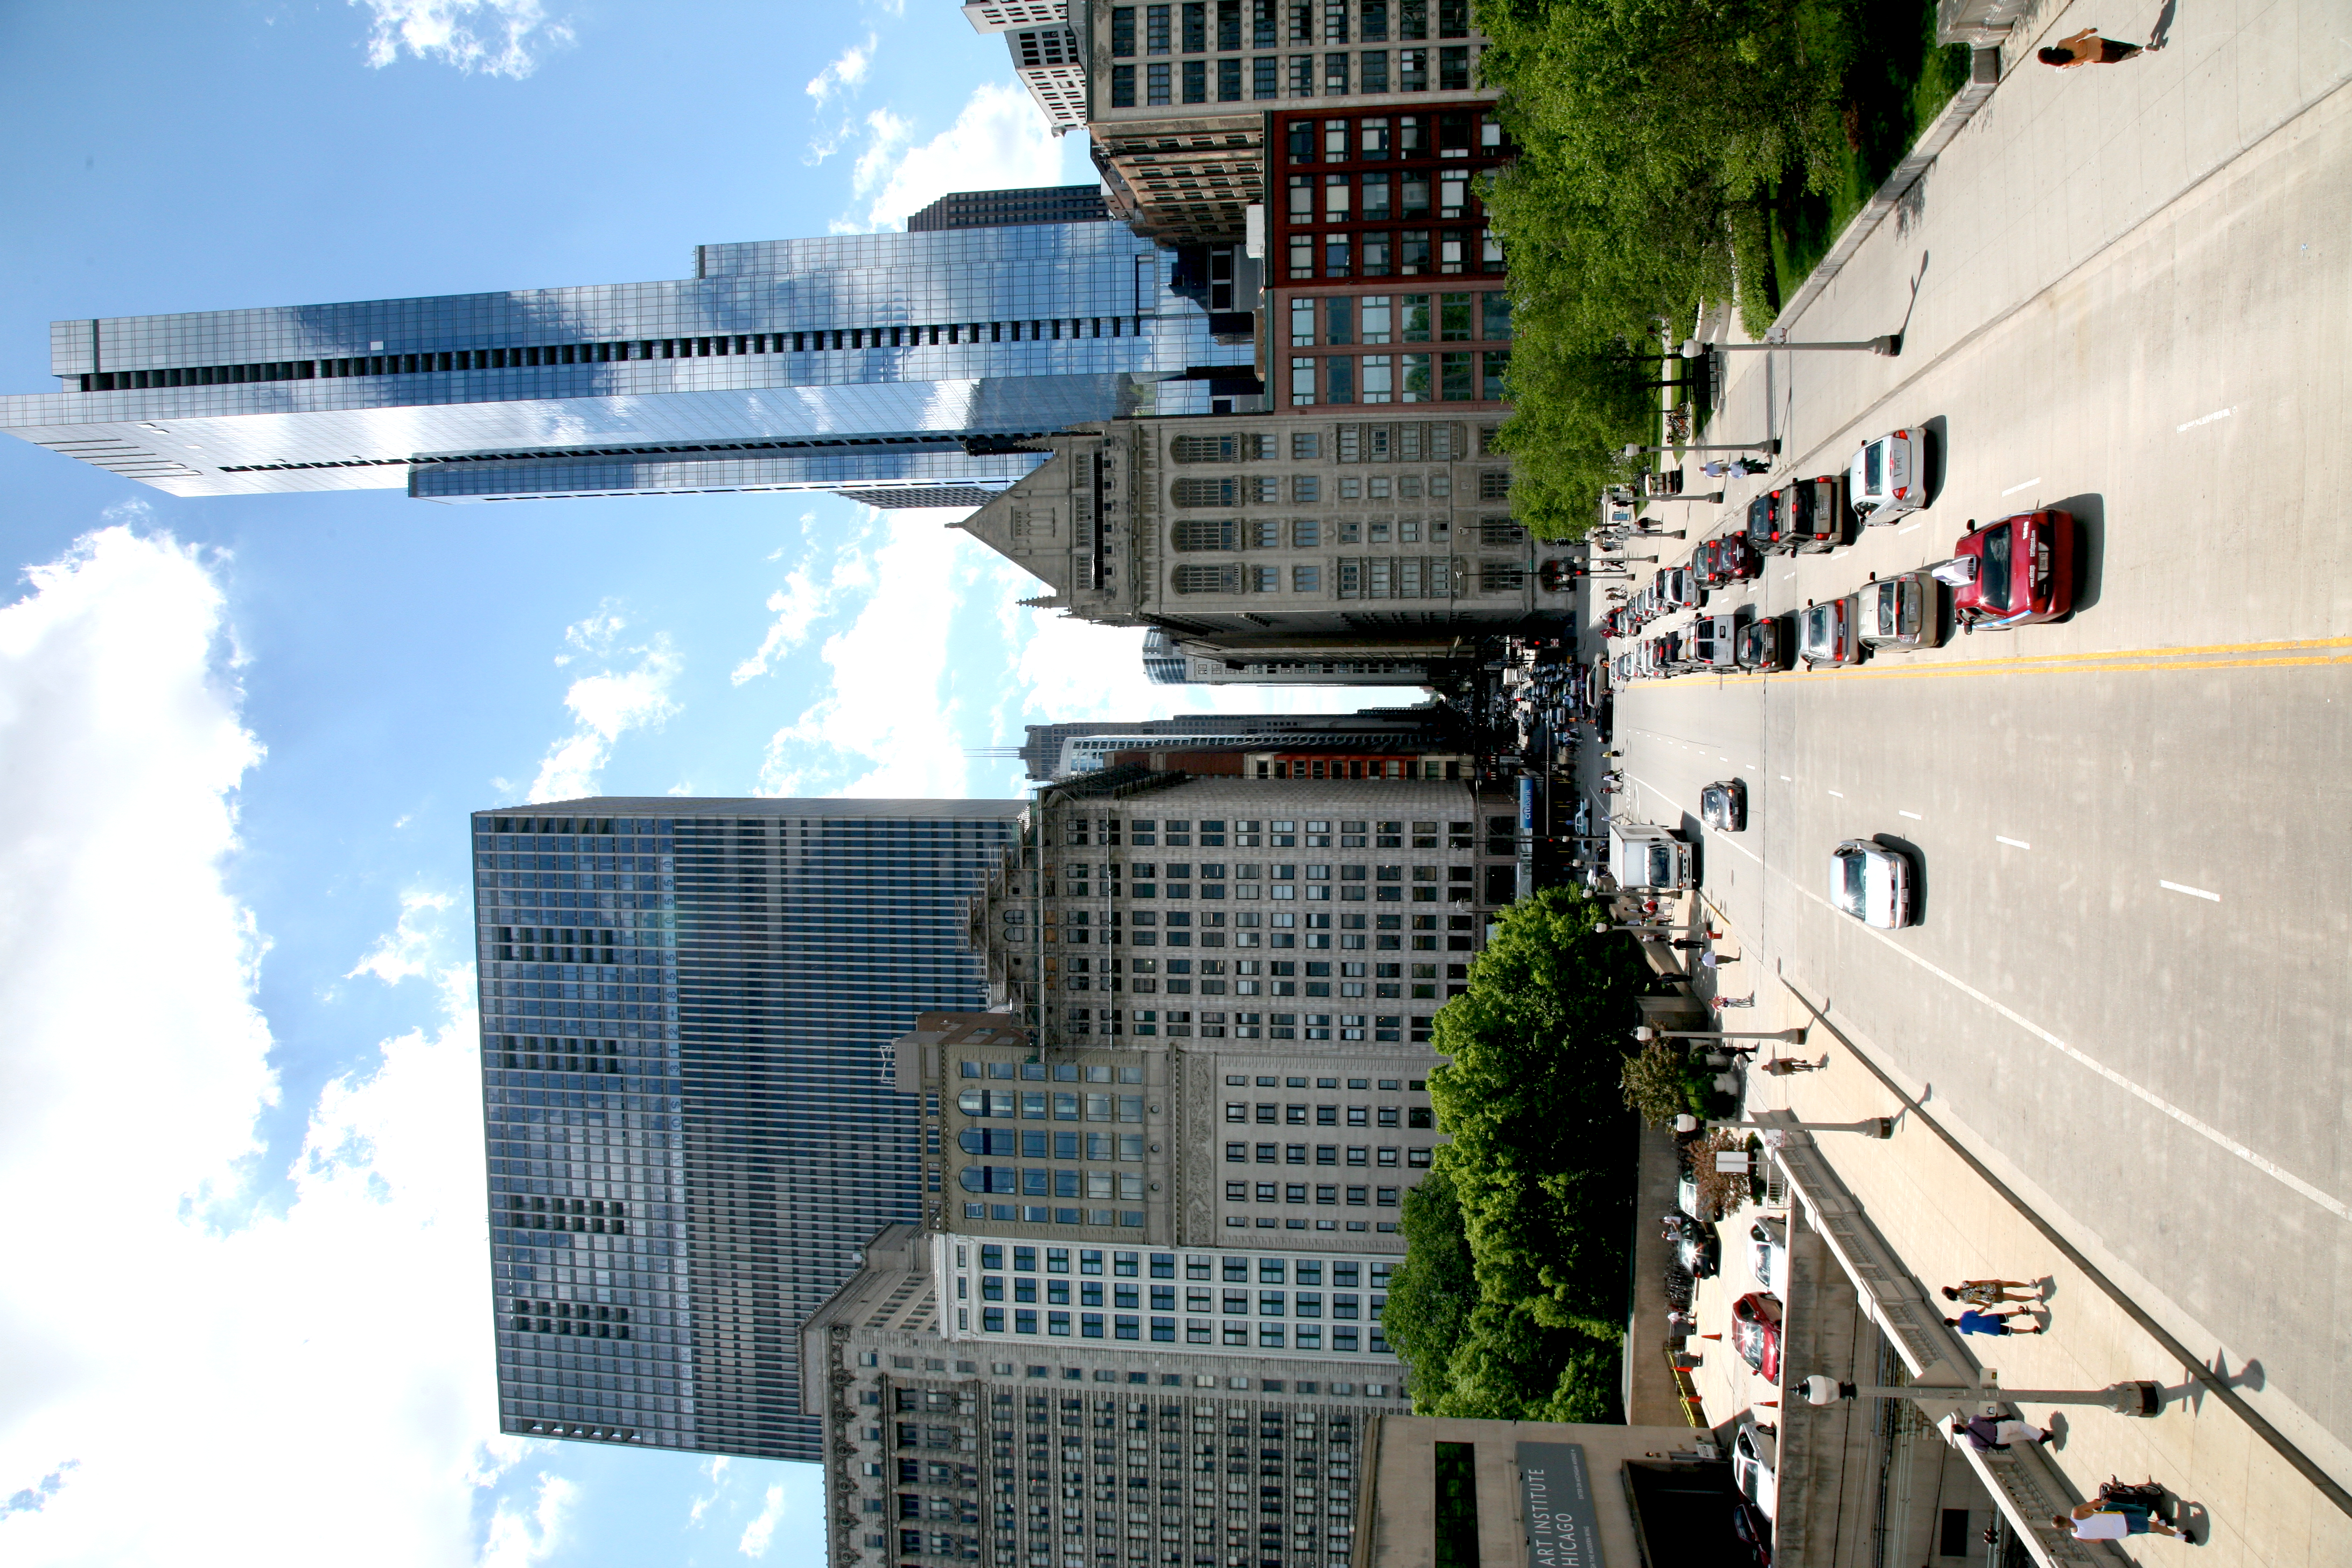
cloud, architecture, road, skyline, street, city, skyscraper, cityscape, downtown, transport, tower, canon, park, chicago, lane, tower block, public transport, nuages, illinois, infrastructure, fountain, 5d, urbanlandscape, enfants, canon5d, joie, metropolis, condominium, neighbourhood, millenniumpark, clats, bridgeway, racteur, legacytower, urban area, residential area, human settlement, metropolitan area